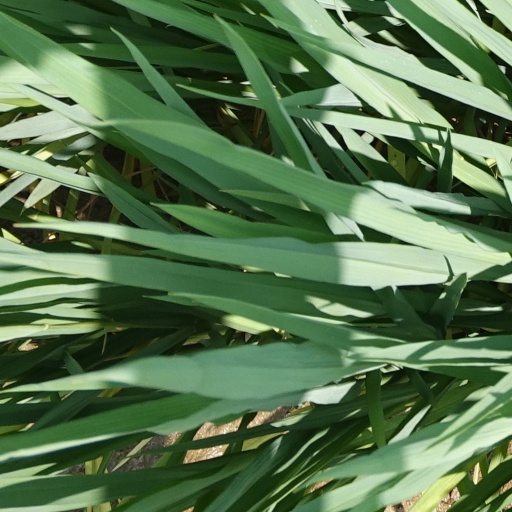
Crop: rice